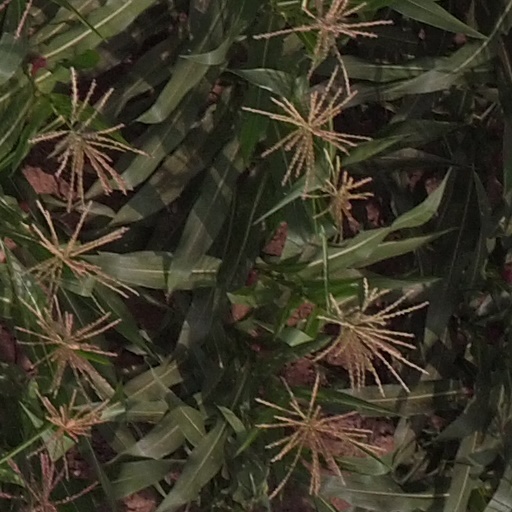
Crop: maize; corn